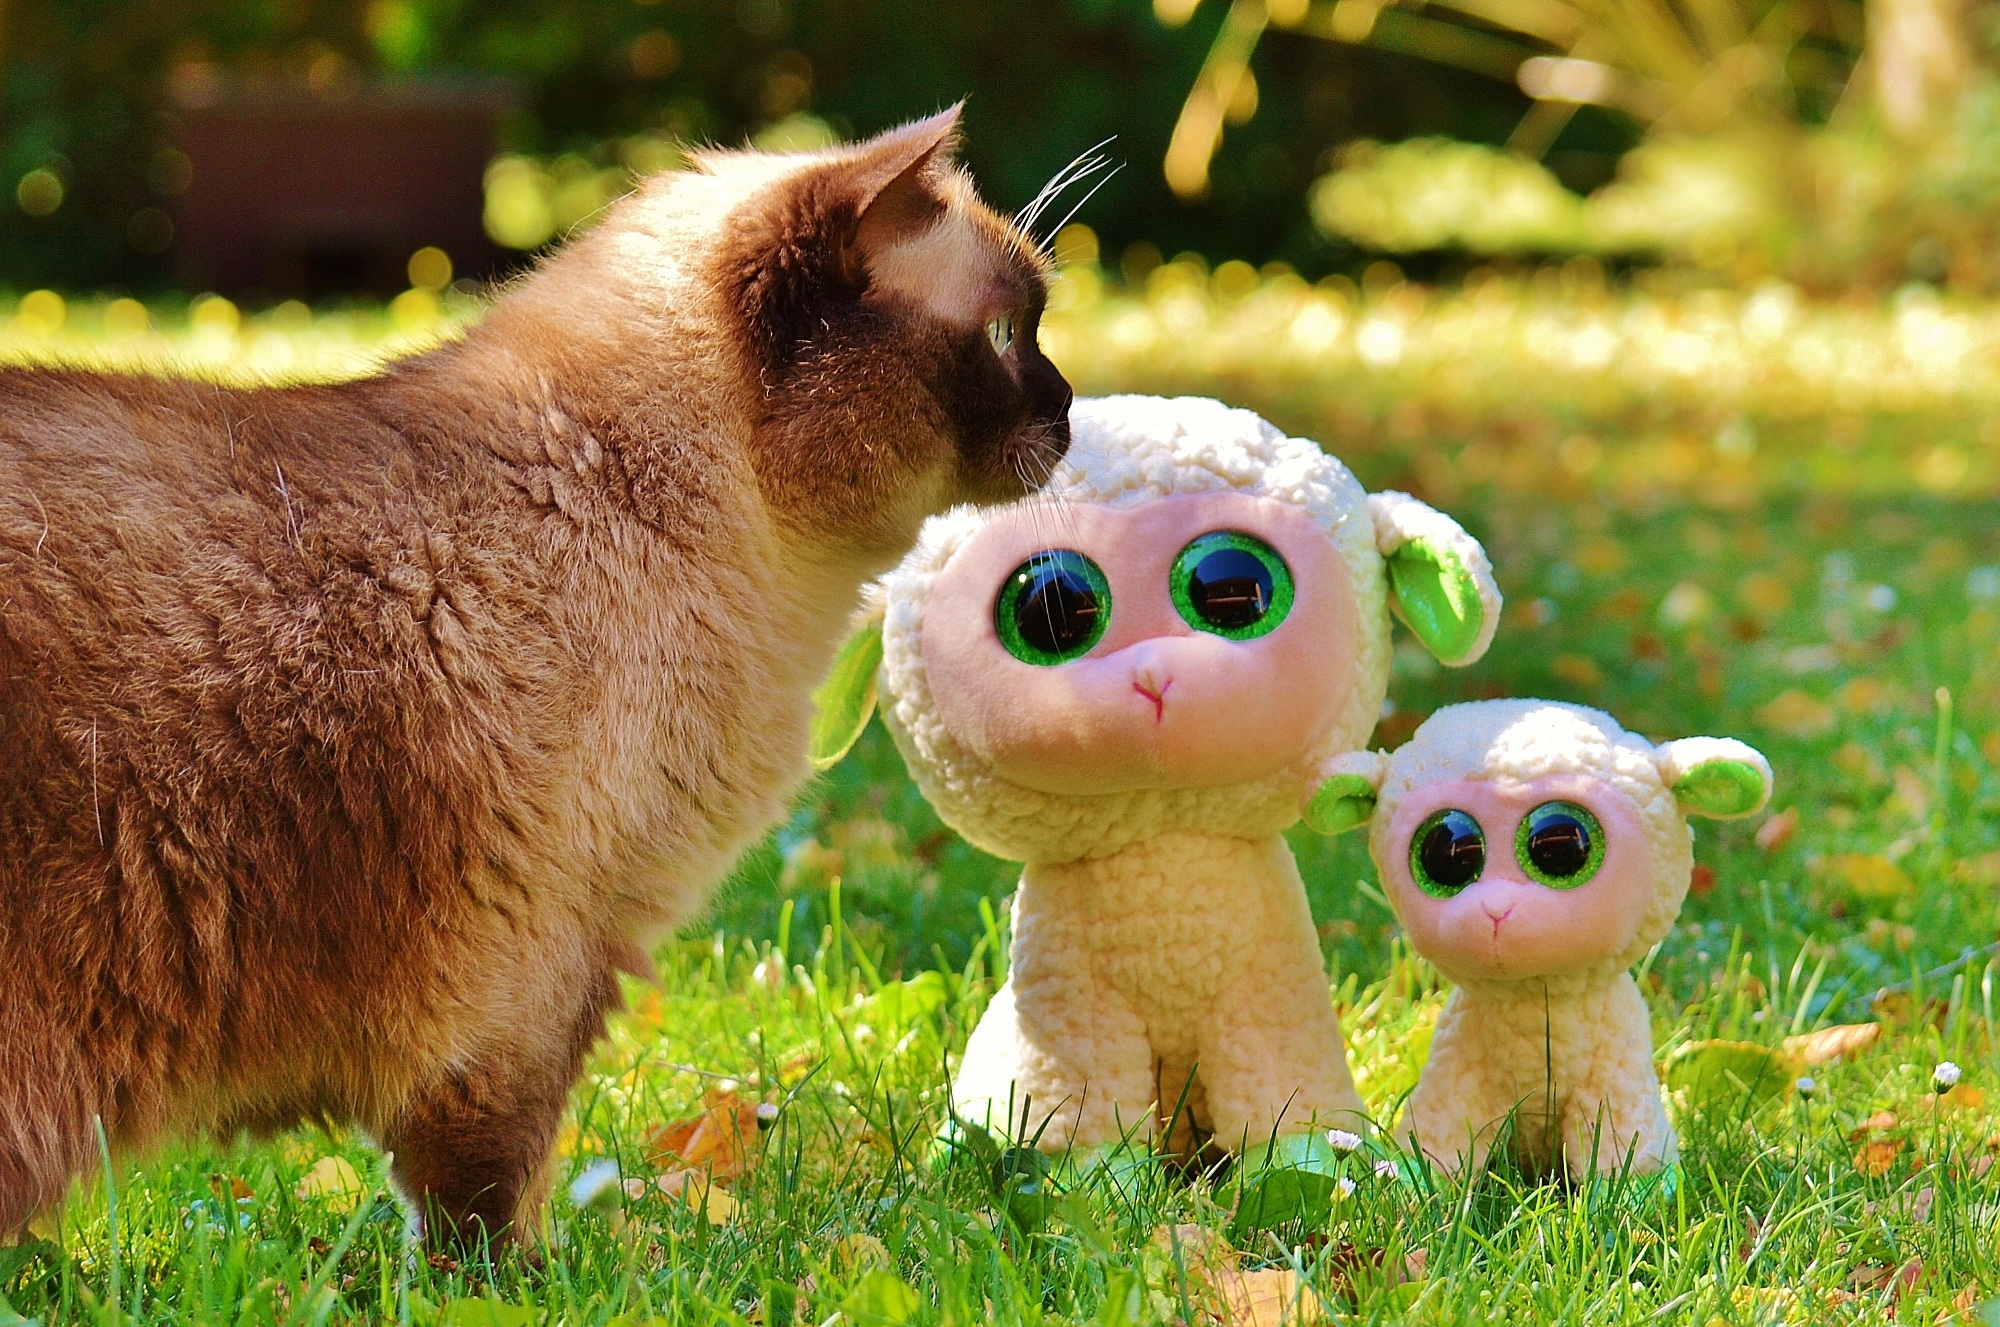
nature, grass, sweet, flower, animal, cute, cat, sheep, mammal, fauna, lamb, toys, vertebrate, stuffed animal, british shorthair, soft toy, sch fchen, glitter eyes, small to medium sized cats, cat like mammal, dog breed group